Adam Saad

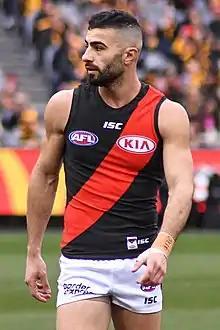
Saad playing for Essendon in August 2018

Adam Saad (born 23 July 1994) is an Australian rules footballer currently playing for the Carlton Football Club in the Australian Football League. He previously played for the Gold Coast Suns and the Essendon Football Club.